Marine radar

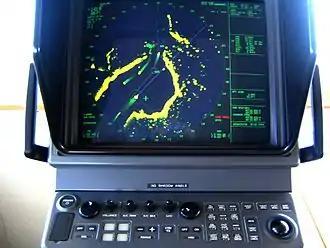
Commercial marine radar display. Land areas are shown in yellow, and vessel tracks are displayed with green "tails" on the screen

Marine radar systems can provide very useful radar navigation information for navigators on board ships. The ship's position could be fixed by the bearing and distance information of a fixed, reliable target on the radar screen.